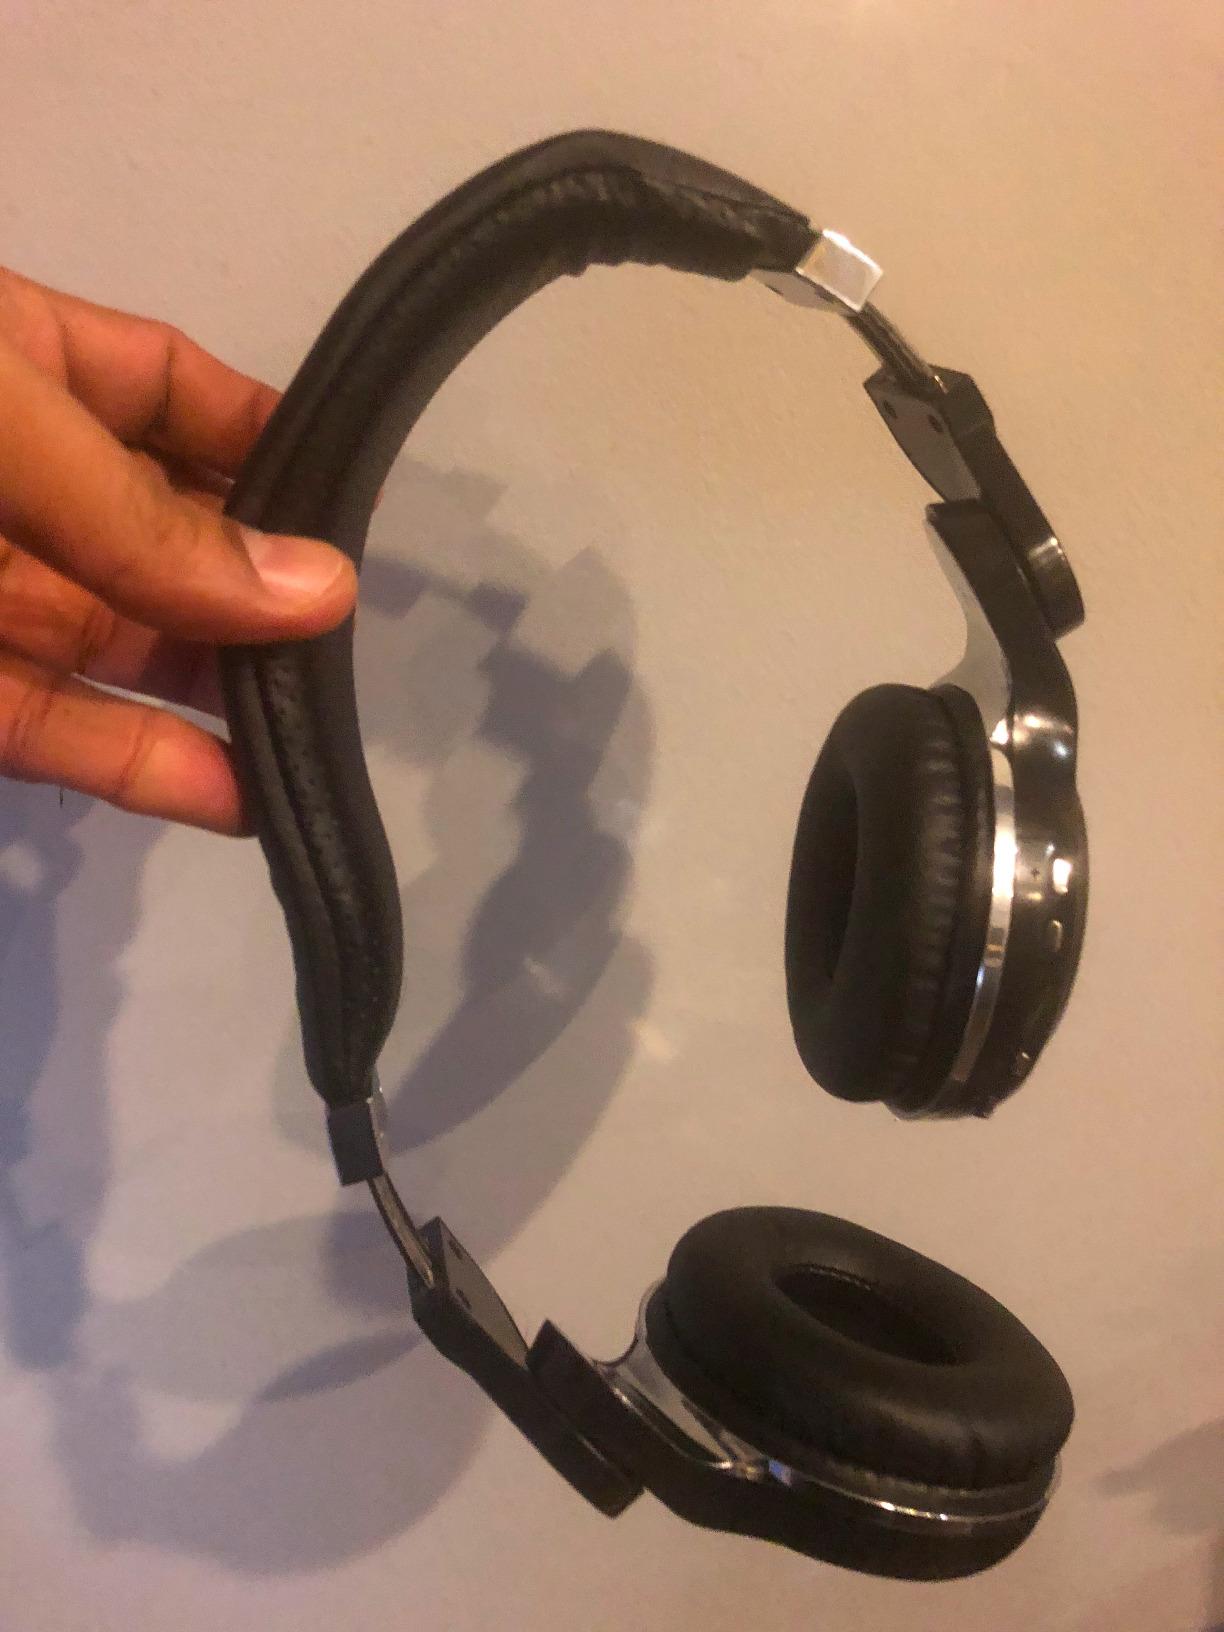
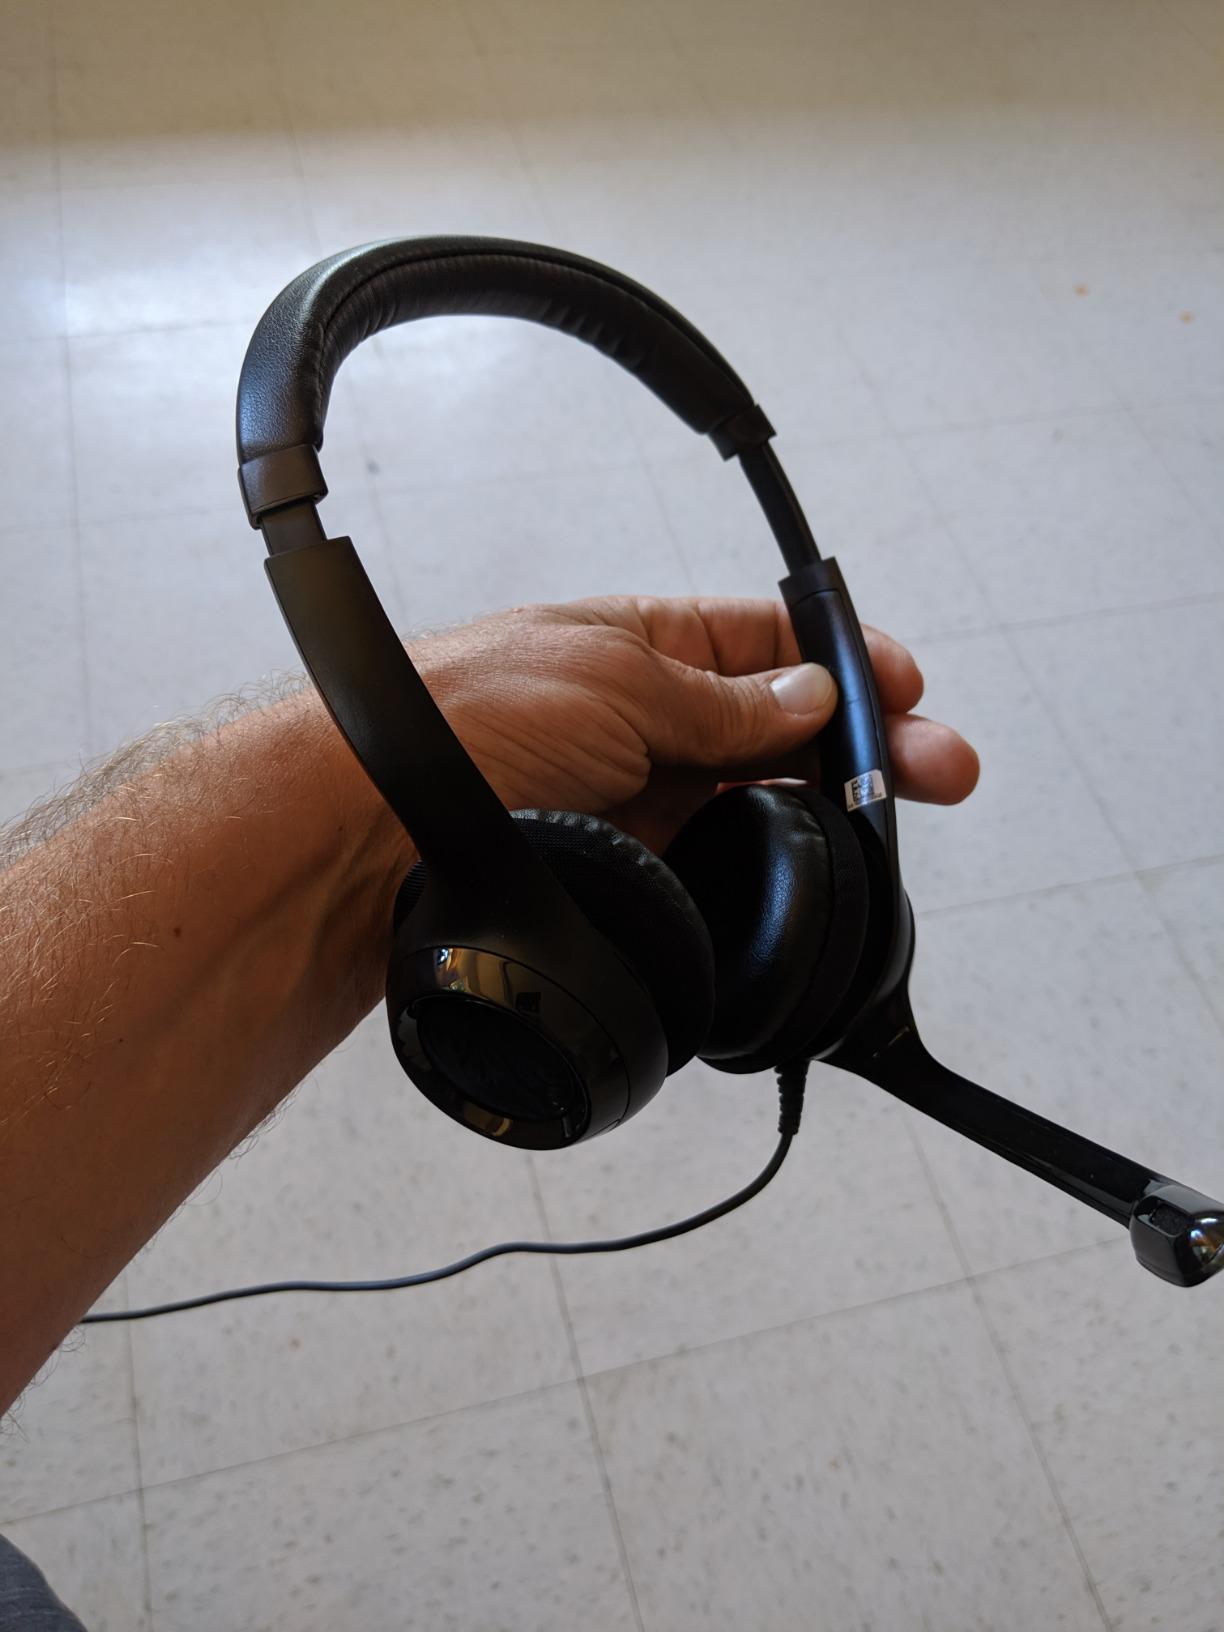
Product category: headphones
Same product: no